Carnufex

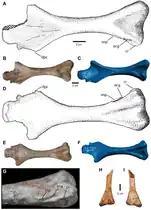
The holotype (A-G) and referred (H-I) humeri of "Carnufex"

The cervical neural arch is a complex bone adorned with nine laminae (plate-like ridges between various regions) and twelve fossae (deep pits between laminae). The neural spine is tall, rising a short distance before bending backwards at a 30-degree angle. The diapophyses (rib facets) are vertically extended and project laterally, though not very far. The rear edge of the postzygapophyses (rear articular processes) are thin and dip downwards, though they do not converge and instead their bases are separated by a small, U-shaped gap. Various other archosaurs have a similar postzygapophyseal projection, known as a hyposphene, though they differ from "Carnufex" in that their postzygapophyses converge at the base. Few early pseudosuchians preserve enough of the atlas to properly compare with the crescent-shaped atlantal intercentrum of "Carnufex".